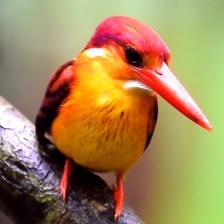
Species: RUFOUS KINGFISHER
Scientific name: CHLOROCERYLE INDA